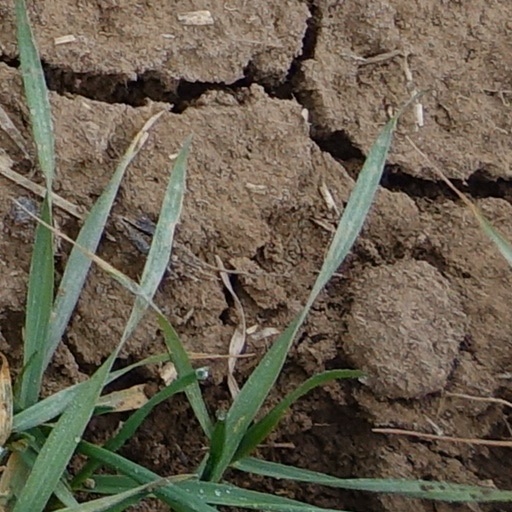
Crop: wheat